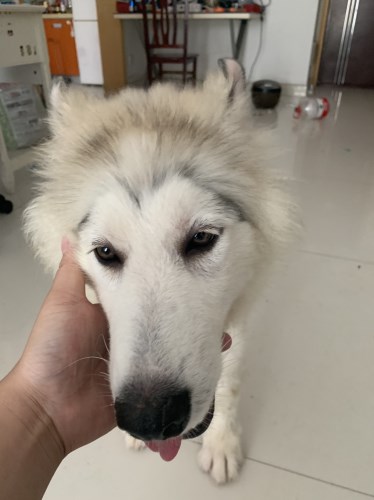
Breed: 1324-n000004-malamute